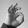
ASL letter: F